Richard Payne Knight

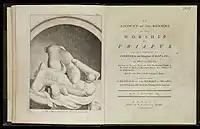
"An Account of the Remains of the Worship of Priapus" (1786).

Notoriously, Knight's first book, "A Discourse on the Worship of Priapus" (1786), sought to recover the importance of ancient phallic cults. Knight's apparent preference for ancient sacred eroticism over Judeo-Christian puritanism led to many attacks on him as an infidel and as a scholarly apologist for libertinism. This ensured the persistent distrust of the religious establishment. The central claim of "The Worship of Priapus" was that an international religious impulse to worship "the generative principle" was articulated through genital imagery, and that this imagery has persisted into the modern age. In some ways the book was the first of many later attempts to argue that Pagan ideas had persisted within Christian culture, a view that would eventually crystallise into the neo-Pagan movement over a century later.